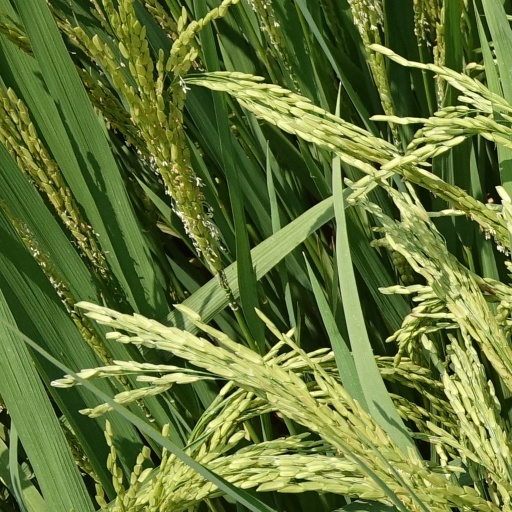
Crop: rice